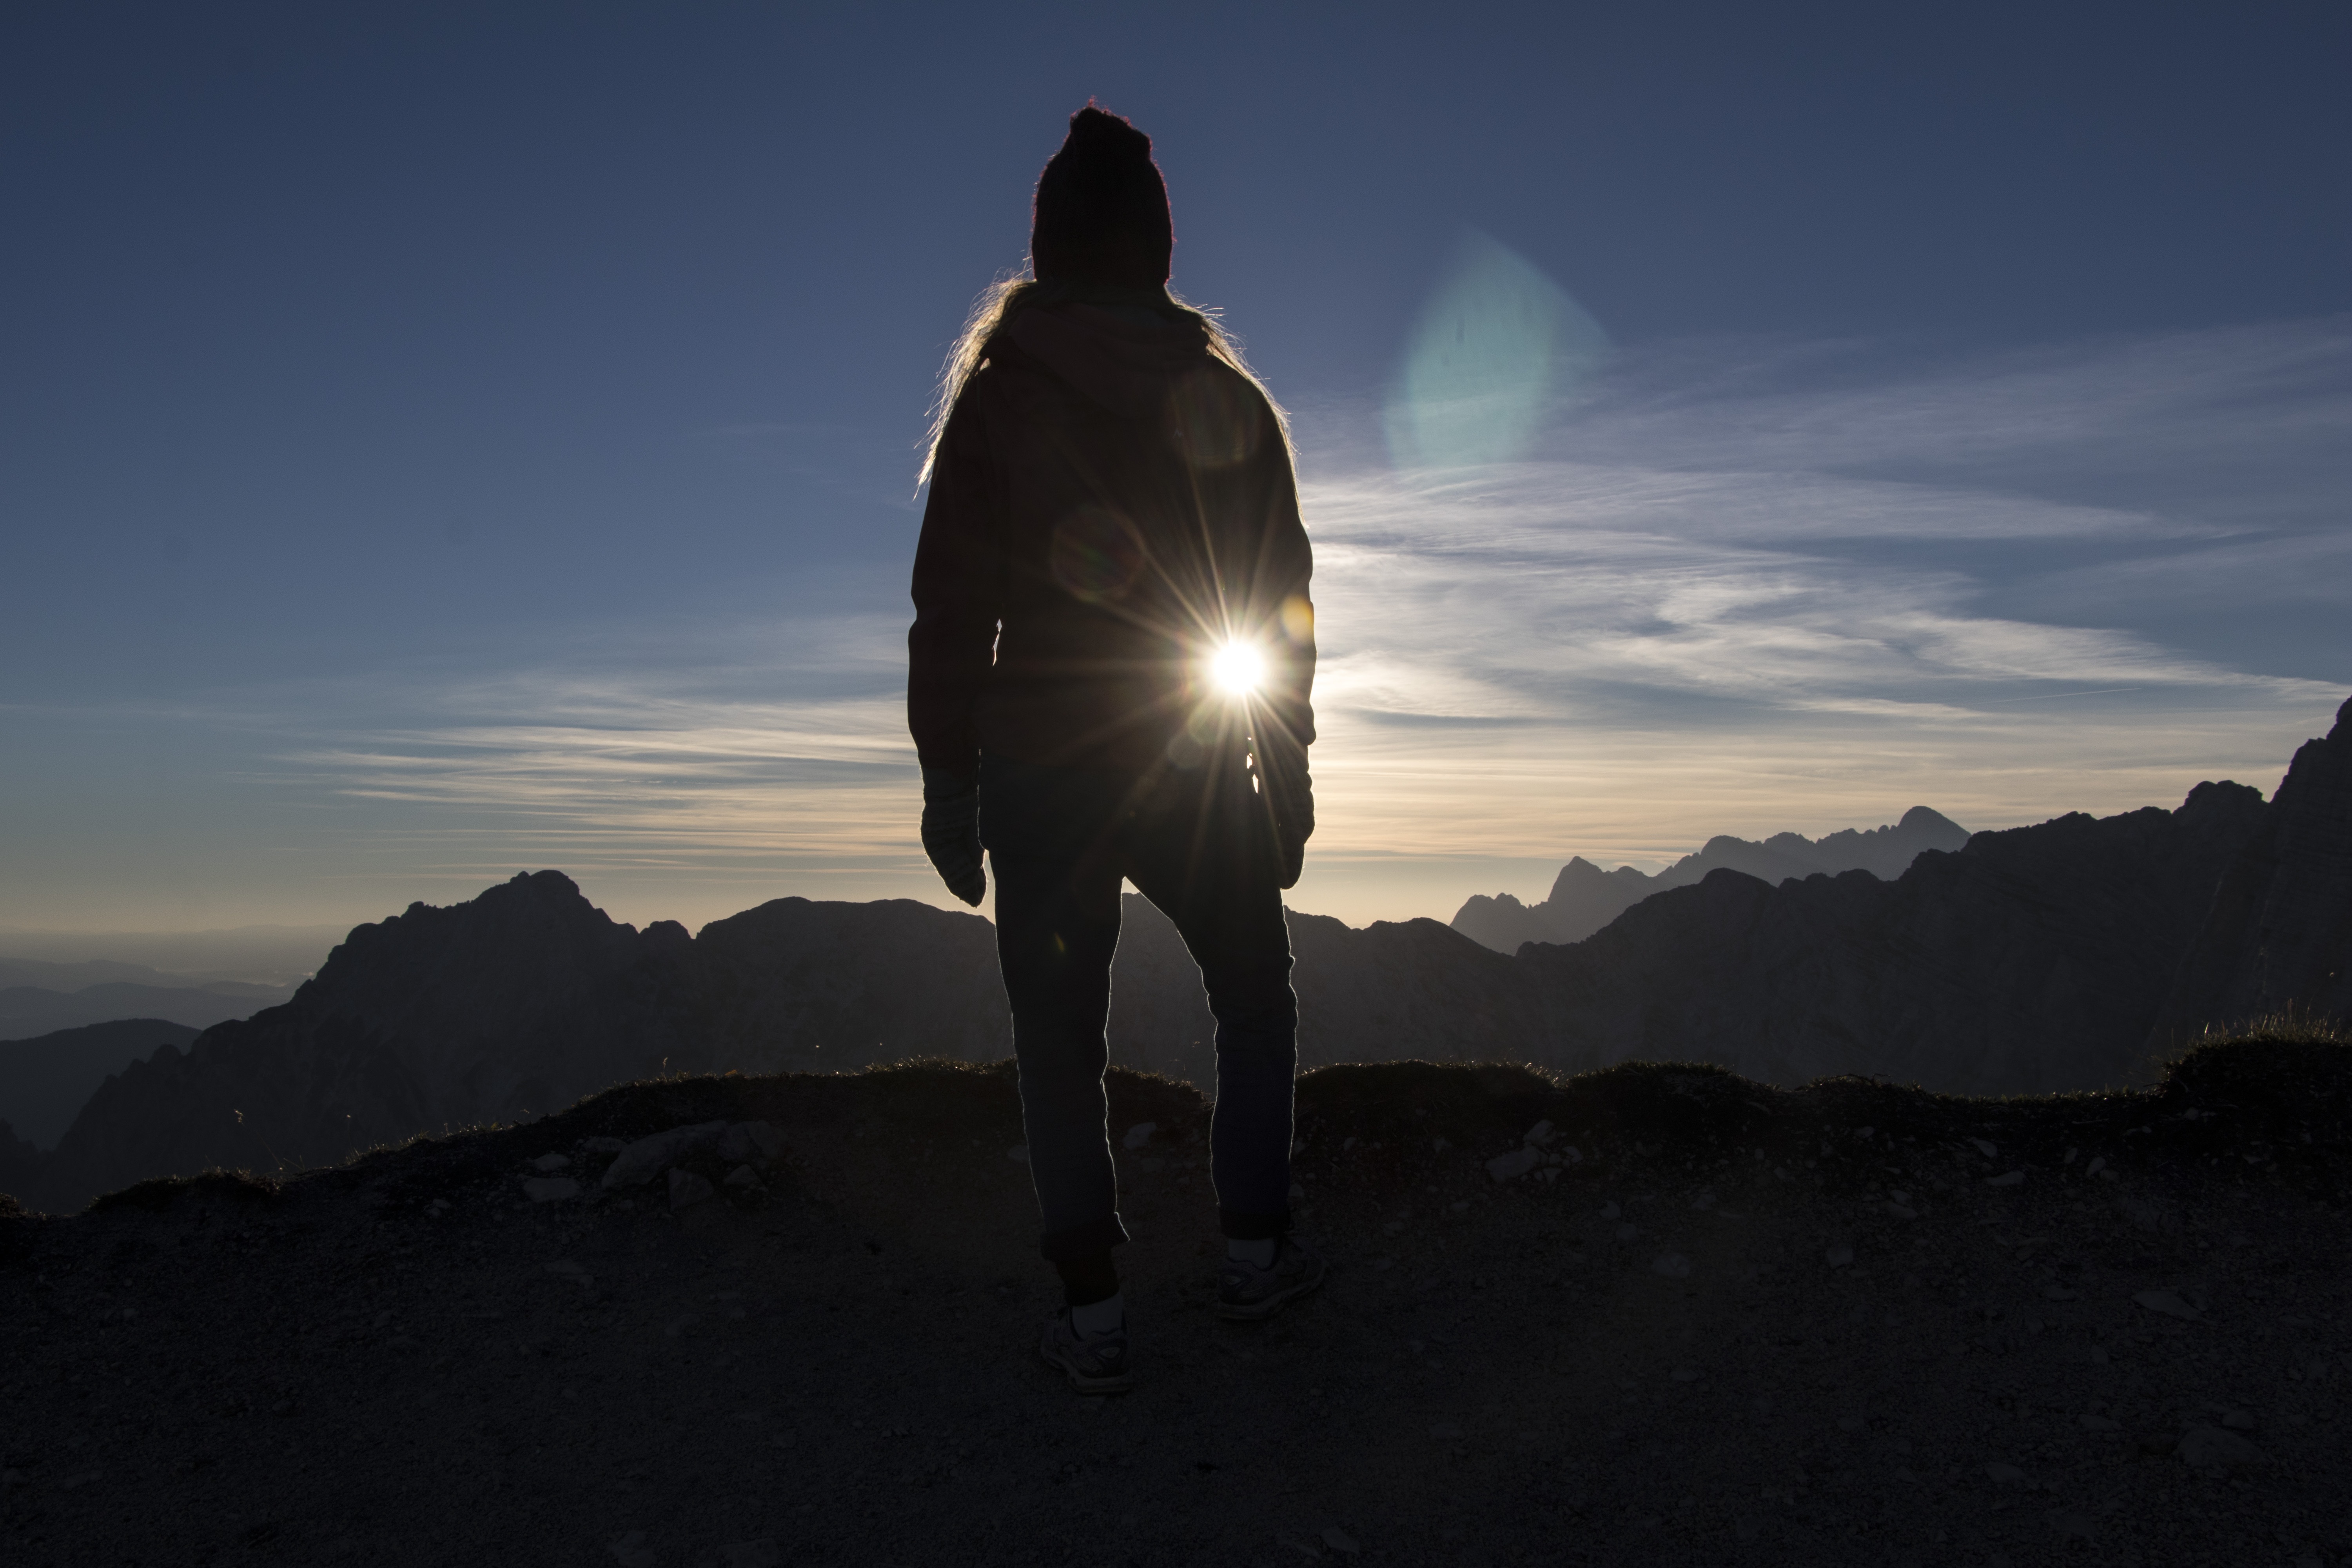
sea, outdoor, rock, horizon, silhouette, mountain, bird, cloud, sky, sunrise, sunset, hiking, sunlight, morning, dawn, travel, evening, reflection, darkness, trekking, alps, slovenia, atmospheric phenomenon